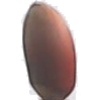
Label: hazelnut